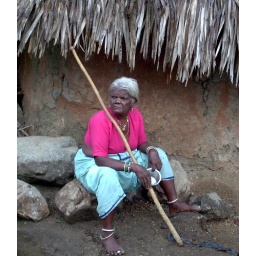
Old Woman in a pink shirt